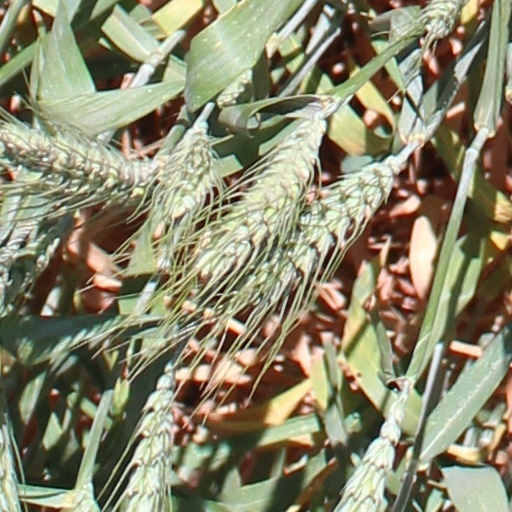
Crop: wheat